South Killingholme

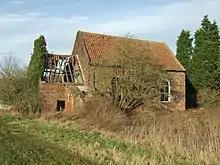
1792 Baptist chapel (2008)

The "Grimsby and New Holland Railway" (part of the Great Grimsby and Sheffield Junction Railway) opened in 1848; Ulceby railway station opened the same year, around west of the village. By 1886 the village had a school, post office, Methodist chapels and consisted of around twenty dwellings scattered mostly along Greengate Road, Town Street and School Road. By the turn of the 20th century the Cross Keys Inn had been built west of the traditional village centre, and by the 1930s a limited amount, less than 20 dwellings, of additional housing had been built.